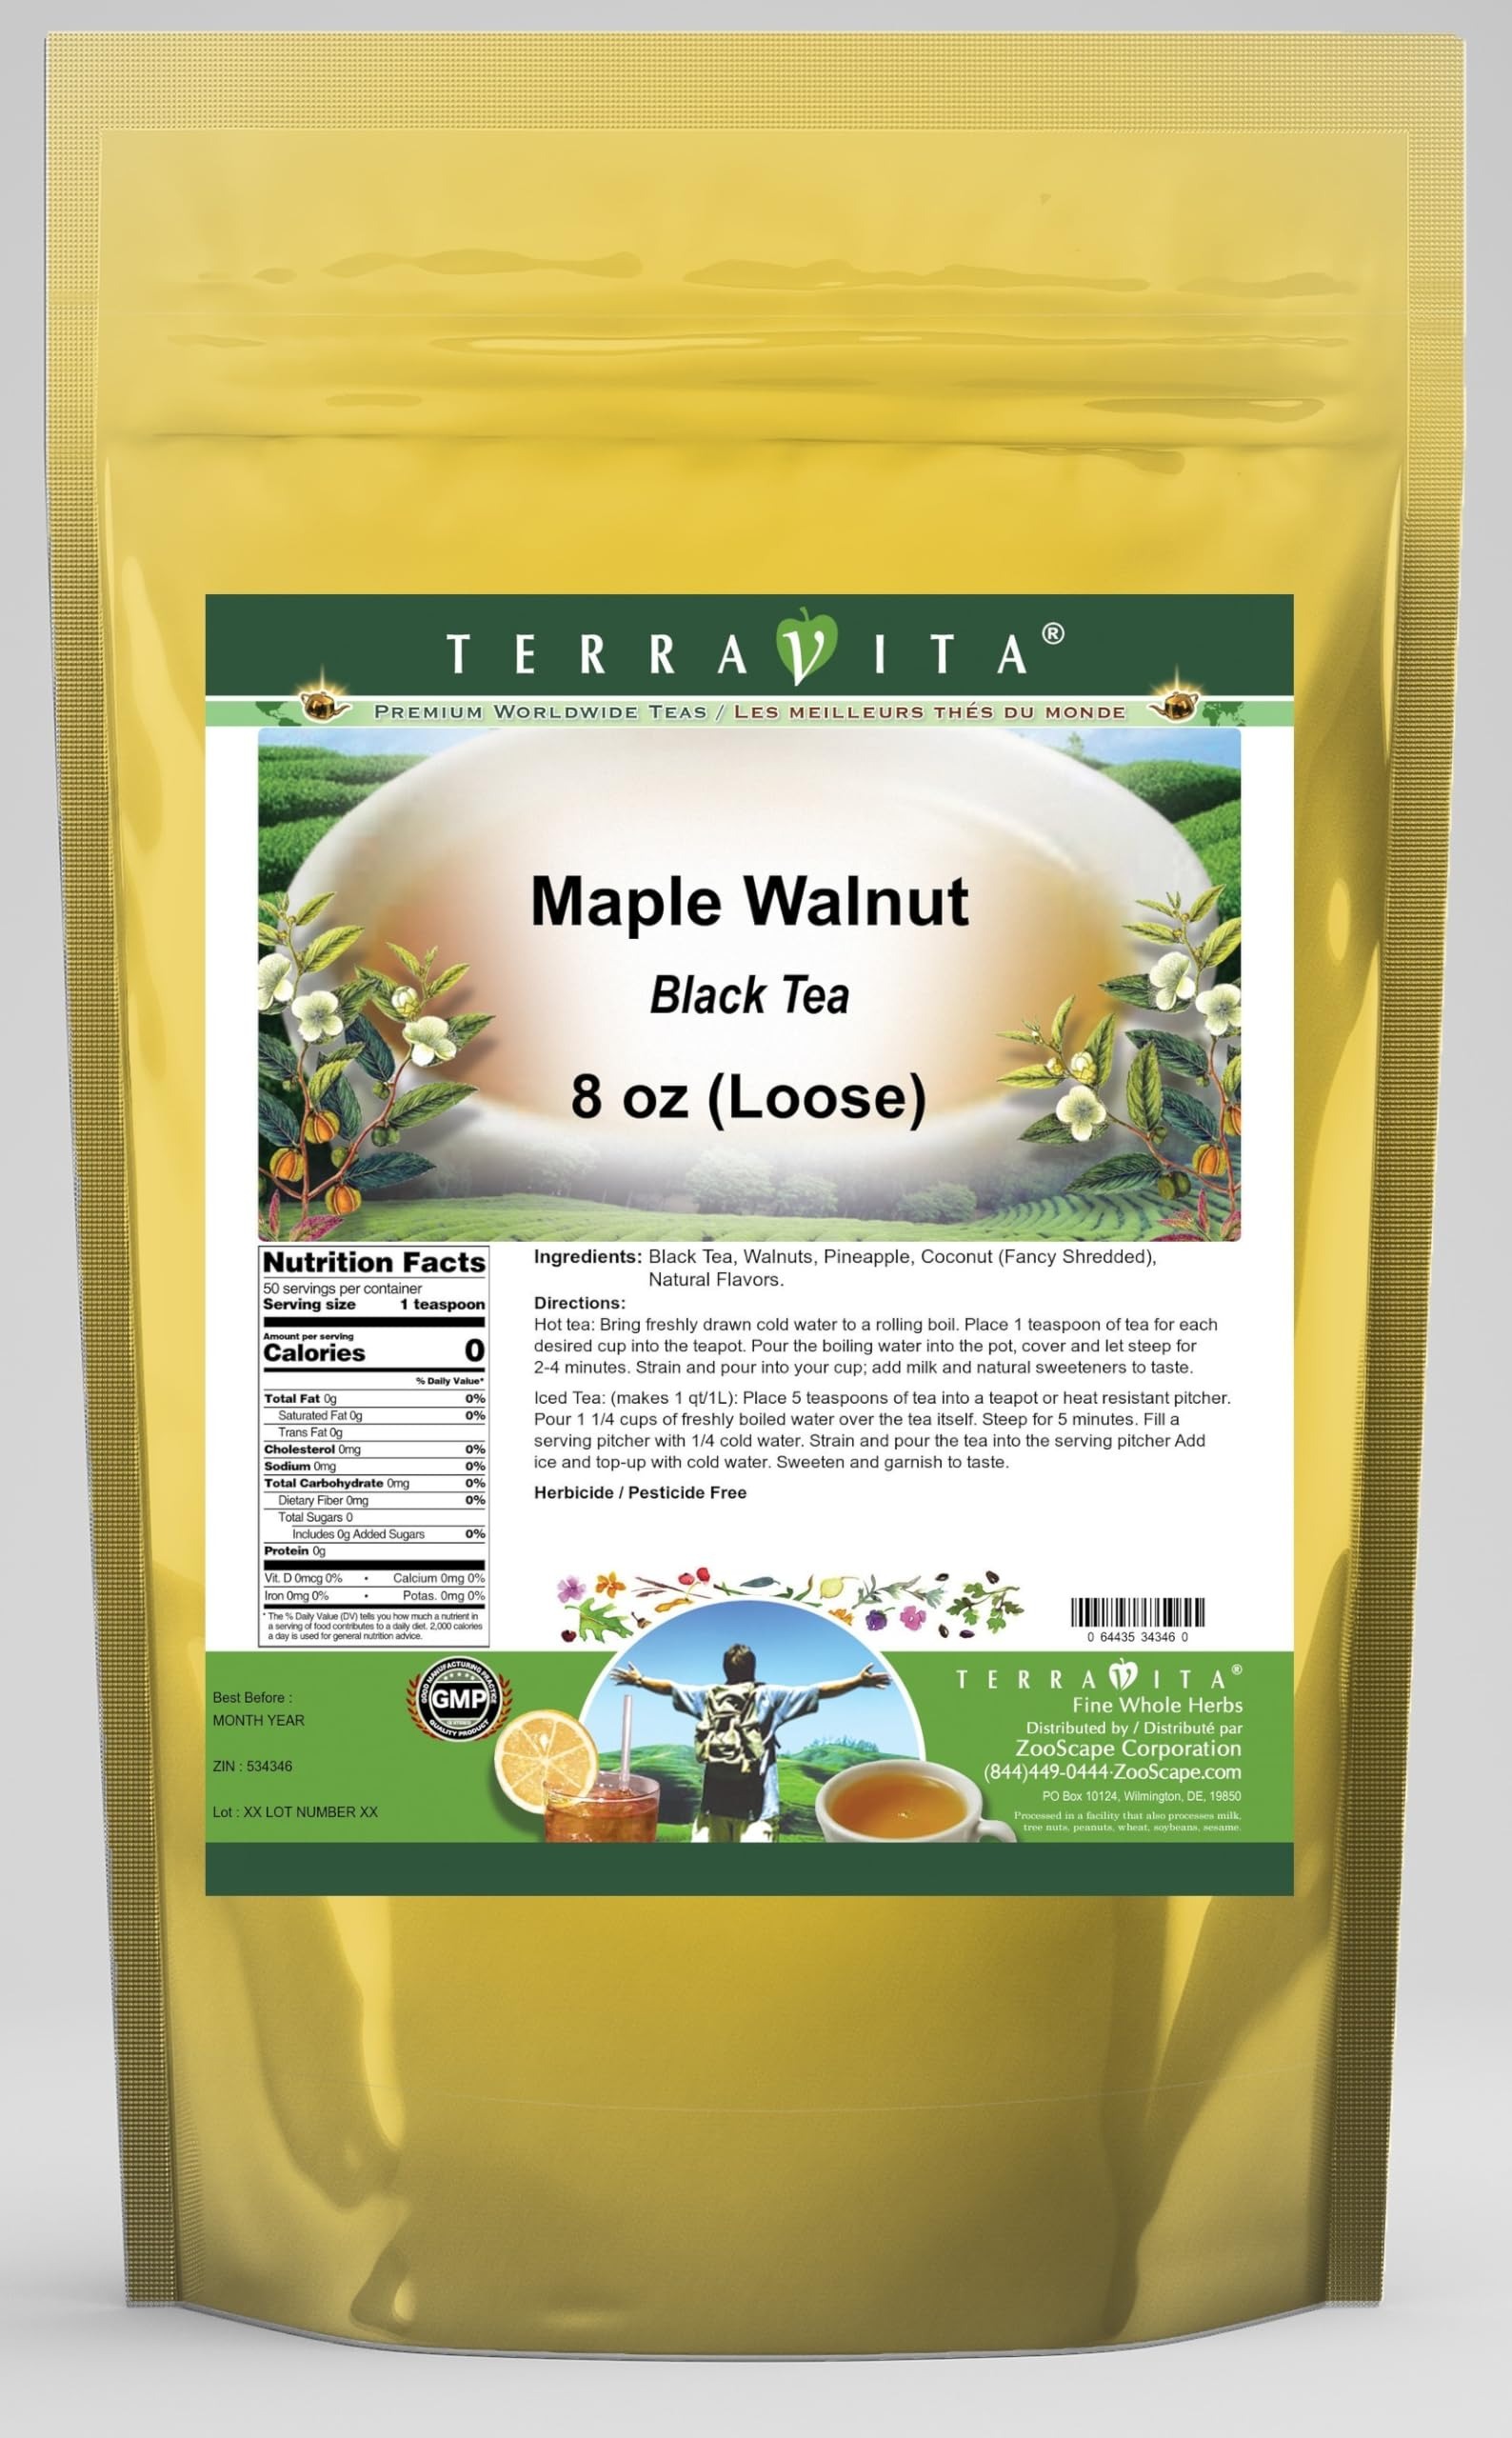
Item Name: Maple Walnut Black Tea (Loose) (8 oz, ZIN: 534346) - 2 Pack
Bullet Point 1: Our Maple Walnut Black Tea is a tasty flavored Black tea with Walnuts, Pineapple and Coconut that has a refreshing taste that will impress you! The unique Maple Walnut taste is delicious! - Ingredients: Black tea, Walnuts, Pineapple, Coconut and Natural Maple Walnut Flavor.
Bullet Point 2: No fillers.
Bullet Point 3: Manufacturer: TerraVita
Bullet Point 4: Size: 8 oz
Bullet Point 5: Loose Leaf Black Tea - Packed in a convenient upright pouch!
Product Description: Our Maple Walnut Black Tea is a tasty flavored Black tea with Walnuts, Pineapple and Coconut that has a refreshing taste that will impress you! The unique Maple Walnut taste is delicious! - Ingredients: Black tea, Walnuts, Pineapple, Coconut and Natural Maple Walnut Flavor. - Hot tea brewing method: Bring freshly drawn cold water to a rolling boil. Place 1 teaspoon of tea for each desired cup into the teapot. Pour the boiling water into the pot, cover and let steep for 2-4 minutes. Strain and pour into your cup; add milk and natural sweeteners to taste. - Iced tea brewing method: (to make 1 liter/quart): Place 5 teaspoons of tea into a teapot or heat resistant pitcher. Pour 1 1/4 cups of freshly boiled water over the tea itself. Steep for 5 minutes. Fill a serving pitcher with 1/4 cold water. Strain and pour the tea into the serving pitcher Add ice and top-up with cold water. Sweeten and garnish to taste. - TerraVita is an exclusive line of premium-quality, natural source products that use only the finest, purest and most potent ingredients found around the world. TerraVita is hallmarked by the highest possible standards of purity, potency, stability and freshness. All of our products are prepared with the highest elements of quality control, from raw materials through the entire manufacturing process, up to and including the moment that the bottles or bags are sealed for freshness and shipped out to you. Our highest possible standards are certified by independent laboratories and backed by our personal guarantee. - TerraVita exists to meet and ensure your family's health and wellness without the harmful effects of chemicals and health products. We strive to make all of our products affordable and reliable and are constantly searching the market to maintain our affordab
Value: 16.0
Unit: Ounce

Price: 46.64